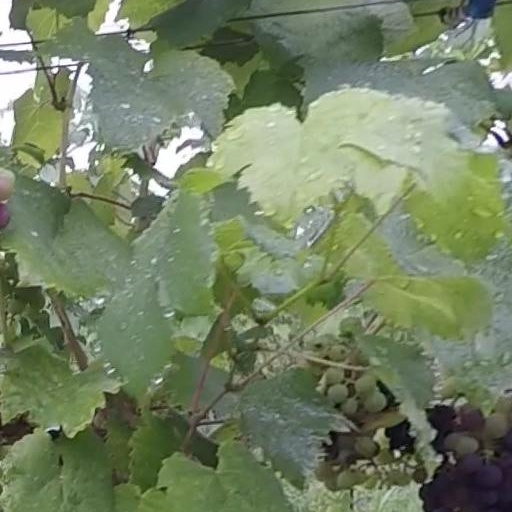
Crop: grape